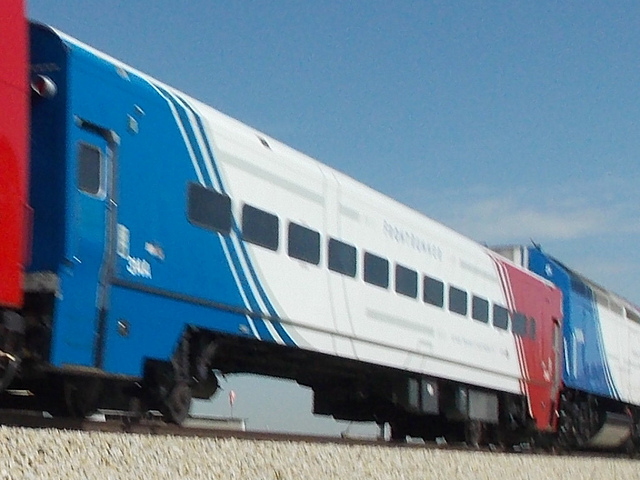
A blue and white train traveling along train tracks.

The back of a train that is painted red, white, and blue

train moving on the railway line very fast

a large train that is parked on a train track

A red, white and blue train that is rolling down the tracks.